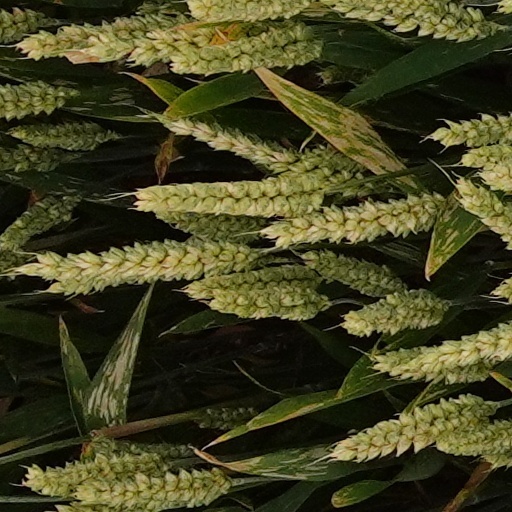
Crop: wheat